2012 Honda Indy Toronto

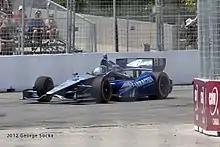
Canadian Alex Tagliani driving the Barracuda car

The 2012 Honda Indy Toronto was the tenth round of the 2012 IndyCar Series season. It took place on Sunday, July 8, 2012. The race was contested over 85 laps at the street course at Exhibition Place in Toronto, Ontario, Canada. Ryan Hunter-Reay of Andretti Autosport won the race, his third consecutive win of the season, which also gave him the series' points lead.